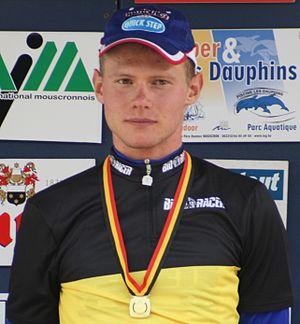
Jan Ghyselinck, au championnat de Belgique du contre-la-montre à Mouscron
Jan Ghyselinck, né le 24 février 1988 à Tielt, est un coureur cycliste belge, professionnel de 2010 à 2015.